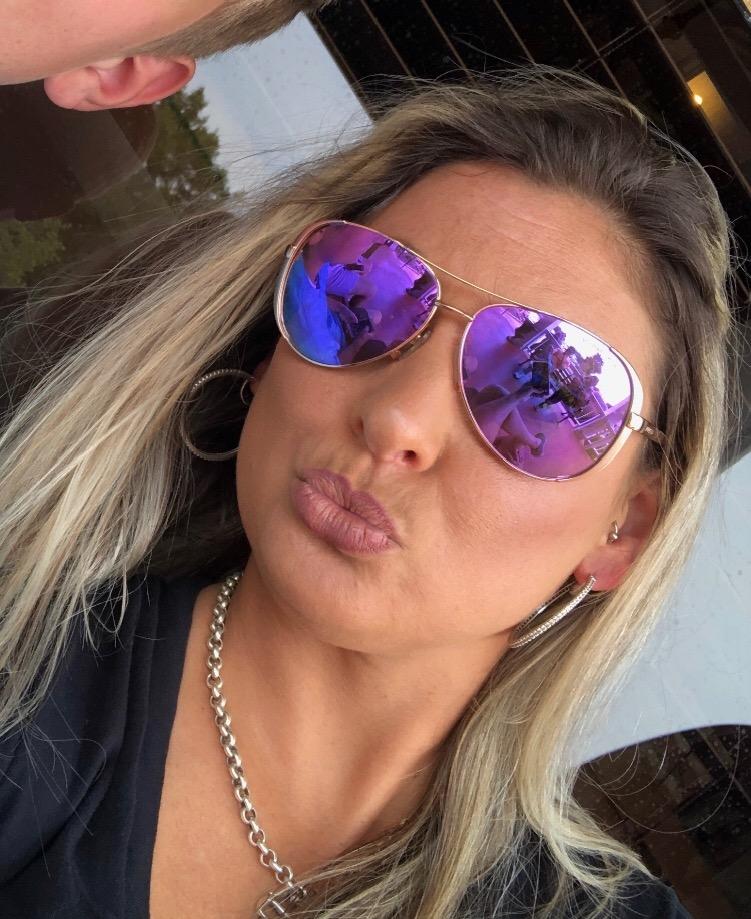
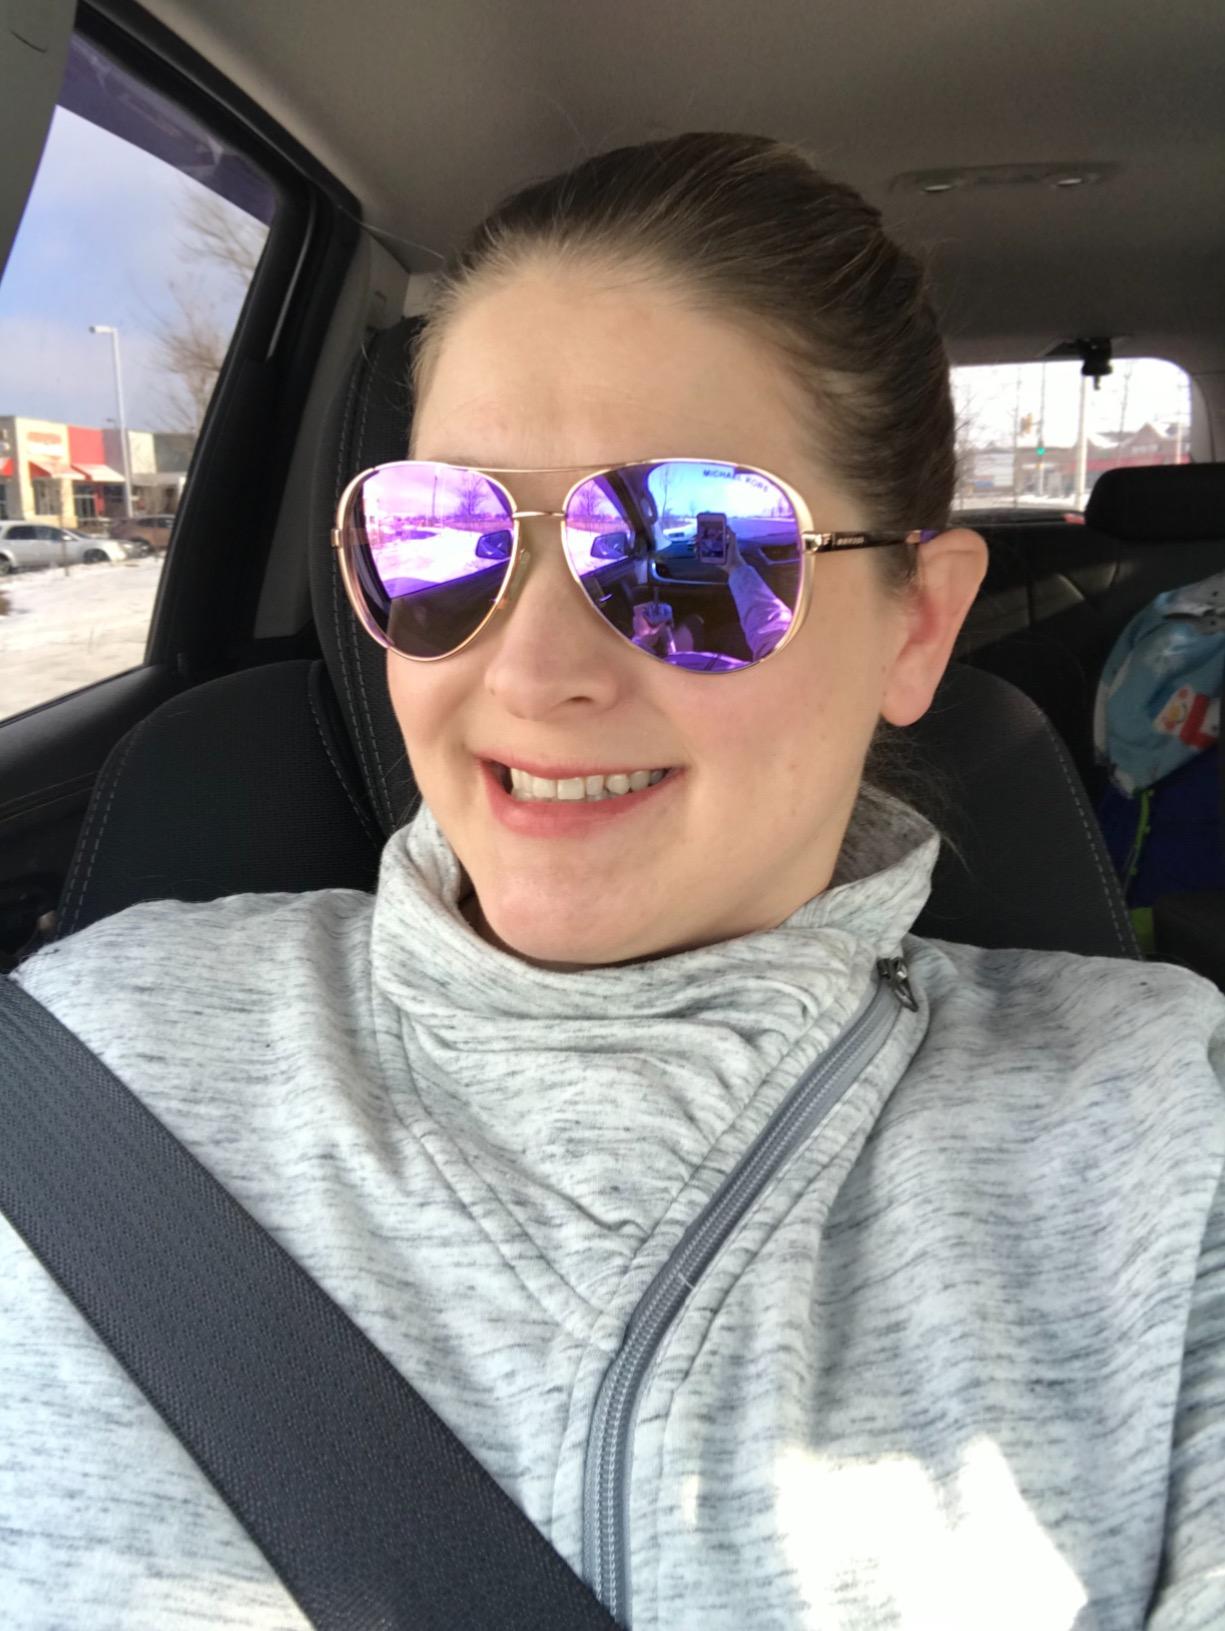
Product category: accessories_sunglasses
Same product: yes